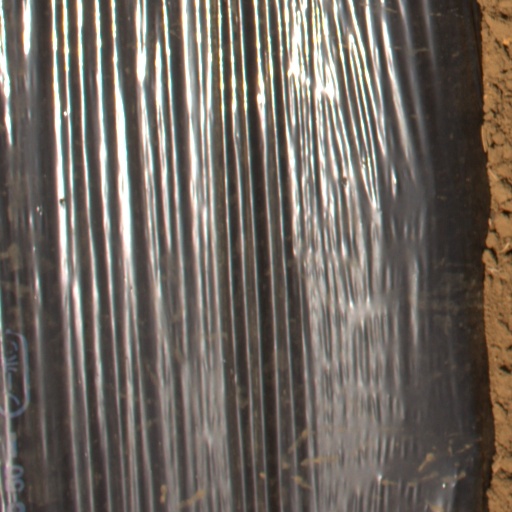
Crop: Jerusalem artichoke